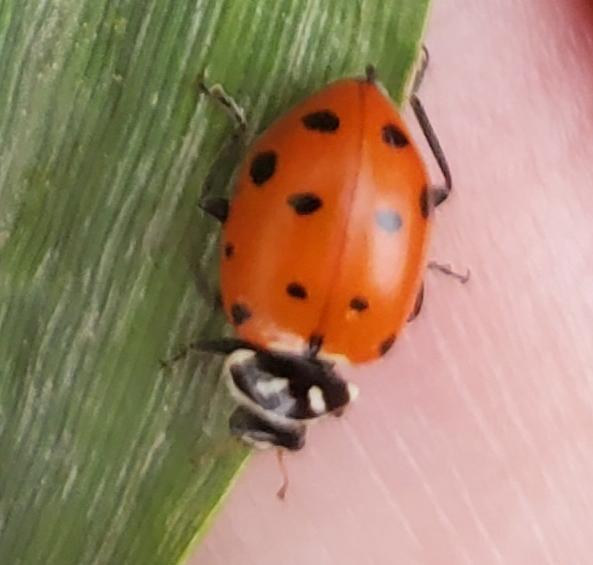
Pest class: predators